Dr. Prakash Baba Amte – The Real Hero

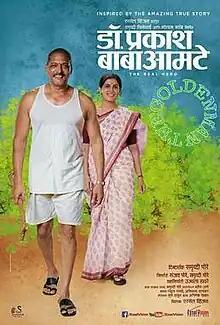
Theatrical release poster

Dr. Prakash Baba Amte – The Real Hero is a Marathi film starring Nana Patekar, Sonali Kulkarni and Mohan Agashe in lead roles. It is a biopic on the lives of Prakash Baba Amte, the son of social worker Baba Amte, and his wife Mandakini Amte. The films portrays Dr. Prakash Amte, a doctor and social worker who devotes his life to uplifting the tribal people in the forests of eastern Maharashtra state.